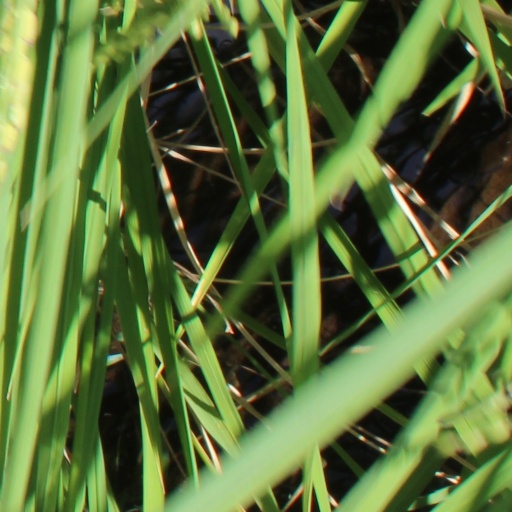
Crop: rice